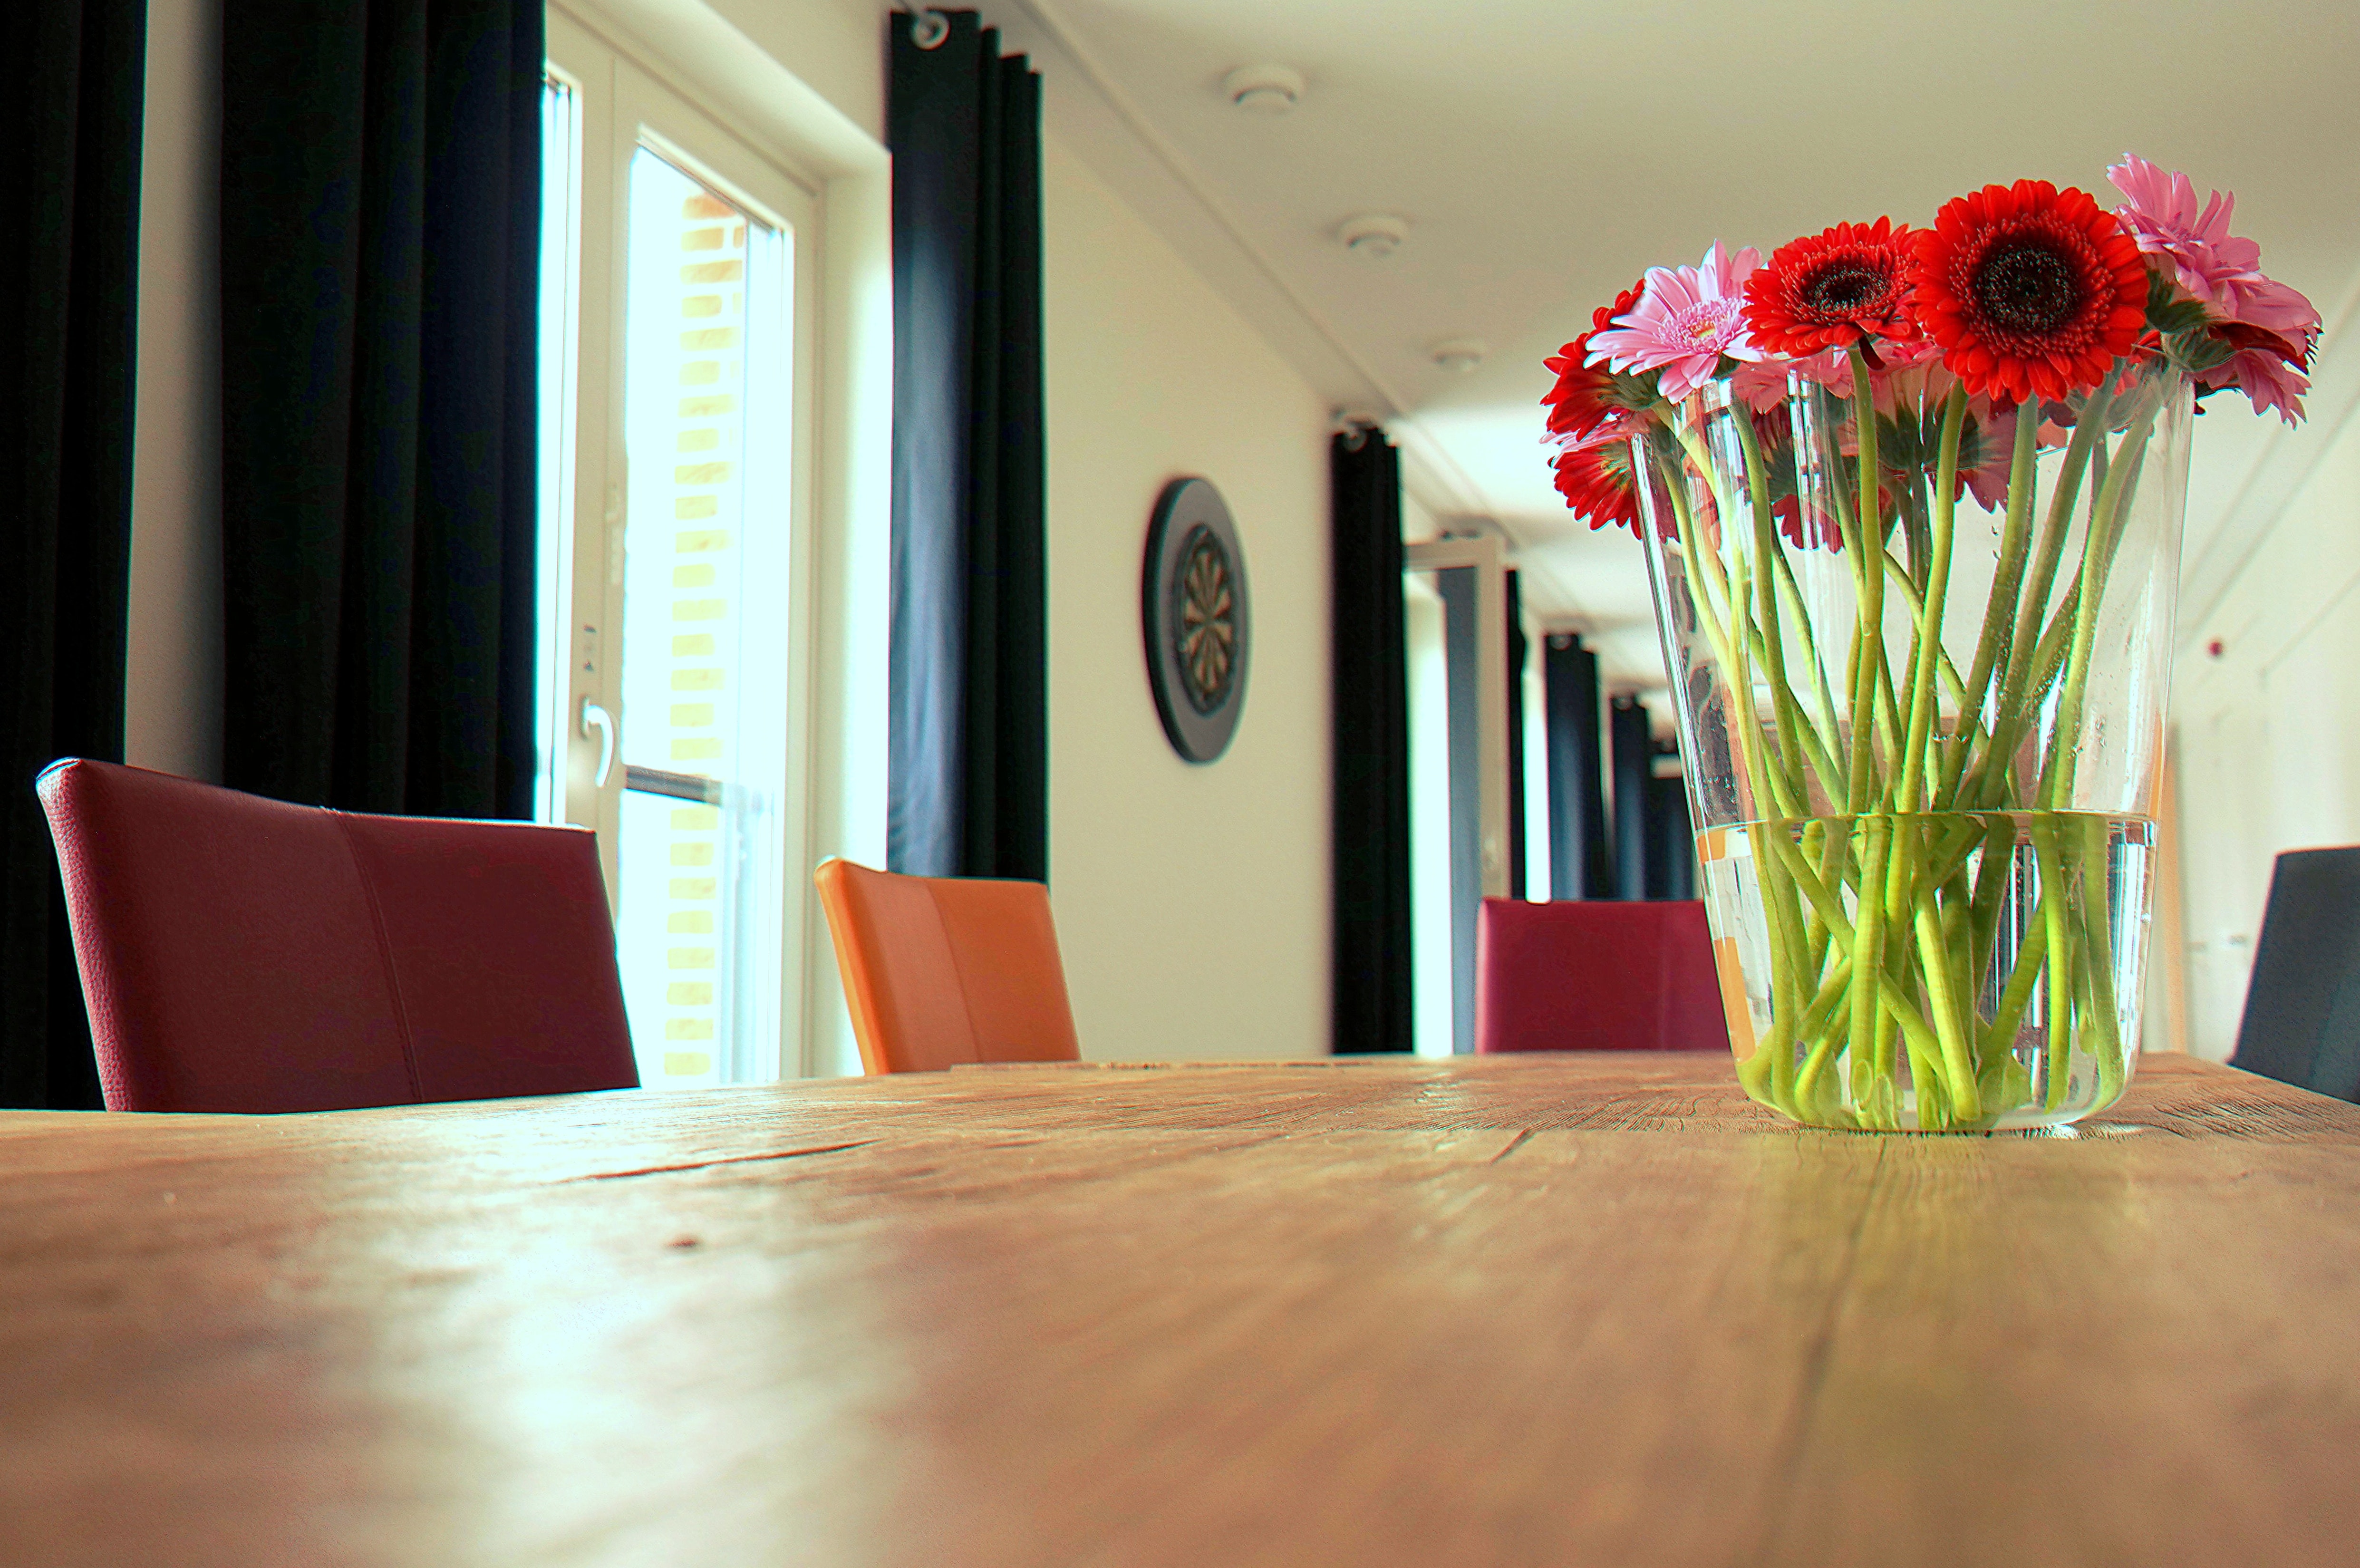
flower, room, interior design, table, home, floor, flooring, floristry, furniture, flower arranging, house, floral design, decor, hardwood, living room, apartment